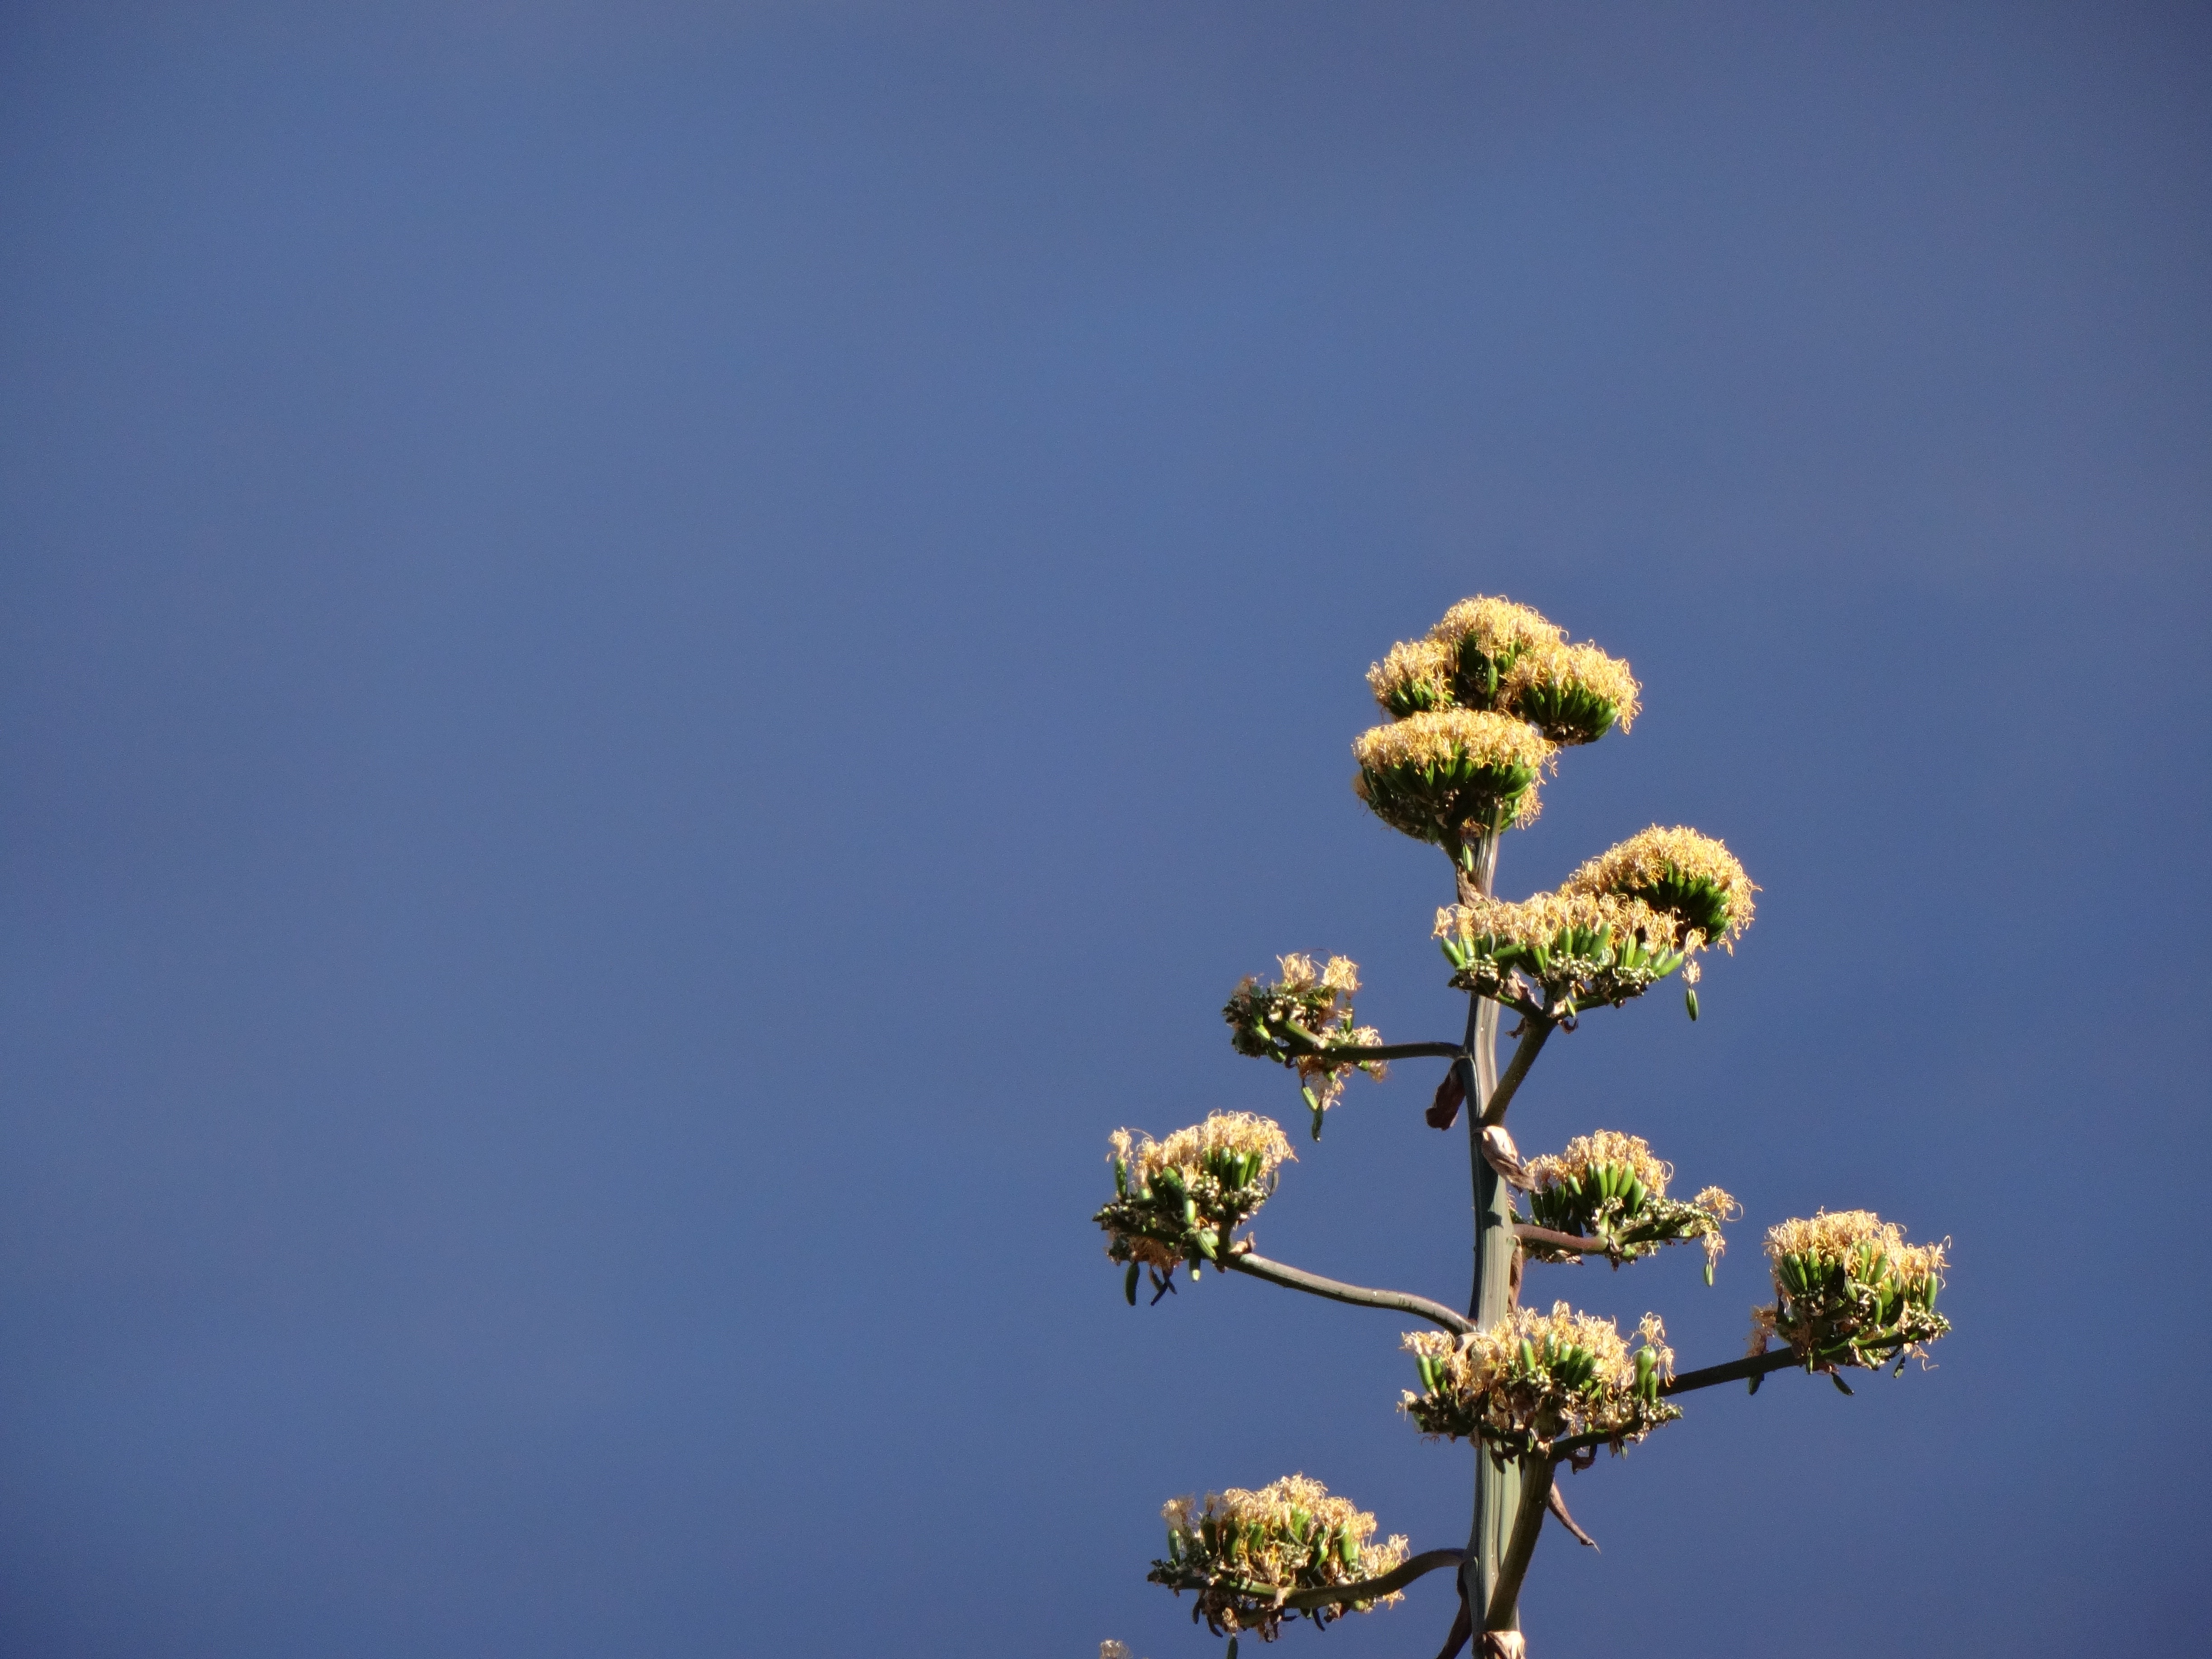
tree, nature, branch, blossom, cloud, plant, sky, sunlight, flower, flora, blue sky, macro photography, thunderstorm light, atmosphere of earth